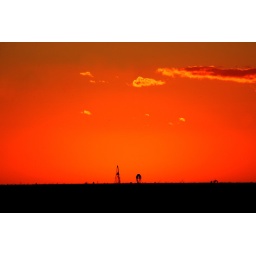
A red sky as the sun sets on the Nullarbor Plain,South Australia.Photo by Rick Stevens